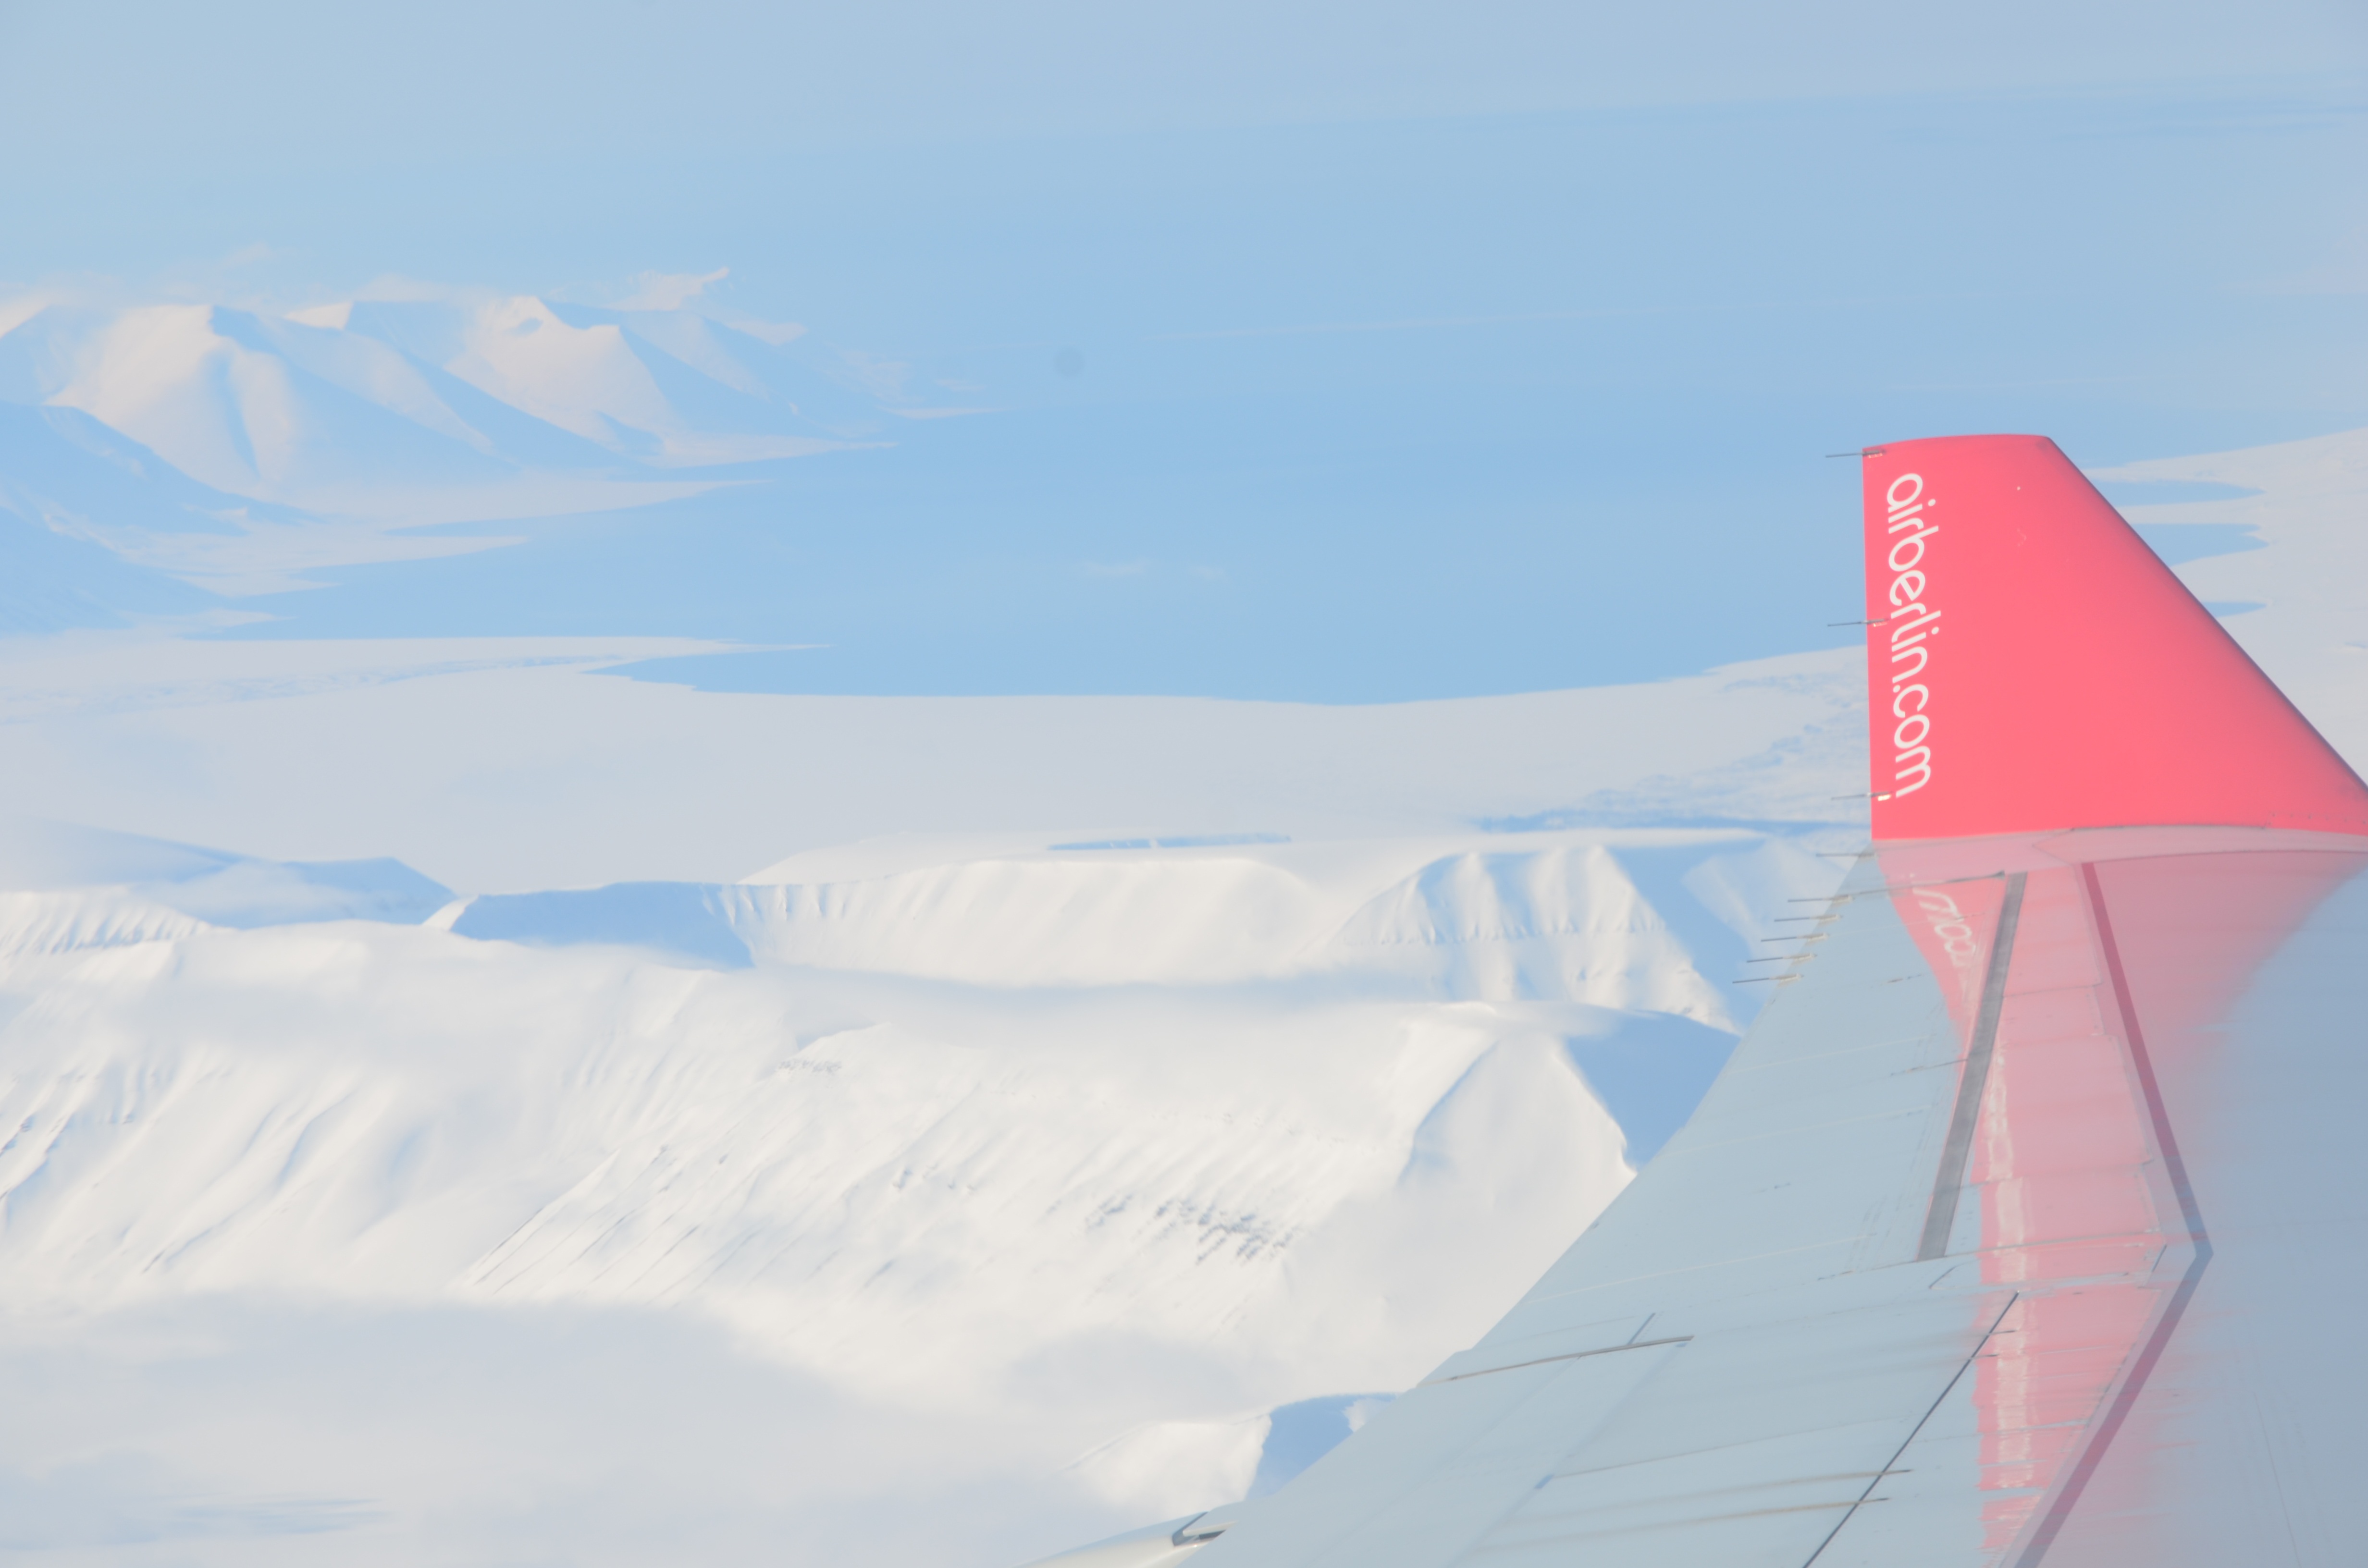
snow, cold, wing, wind, aircraft, ice, flight, arctic, season, icy, eternal ice, polar region, atmosphere of earth